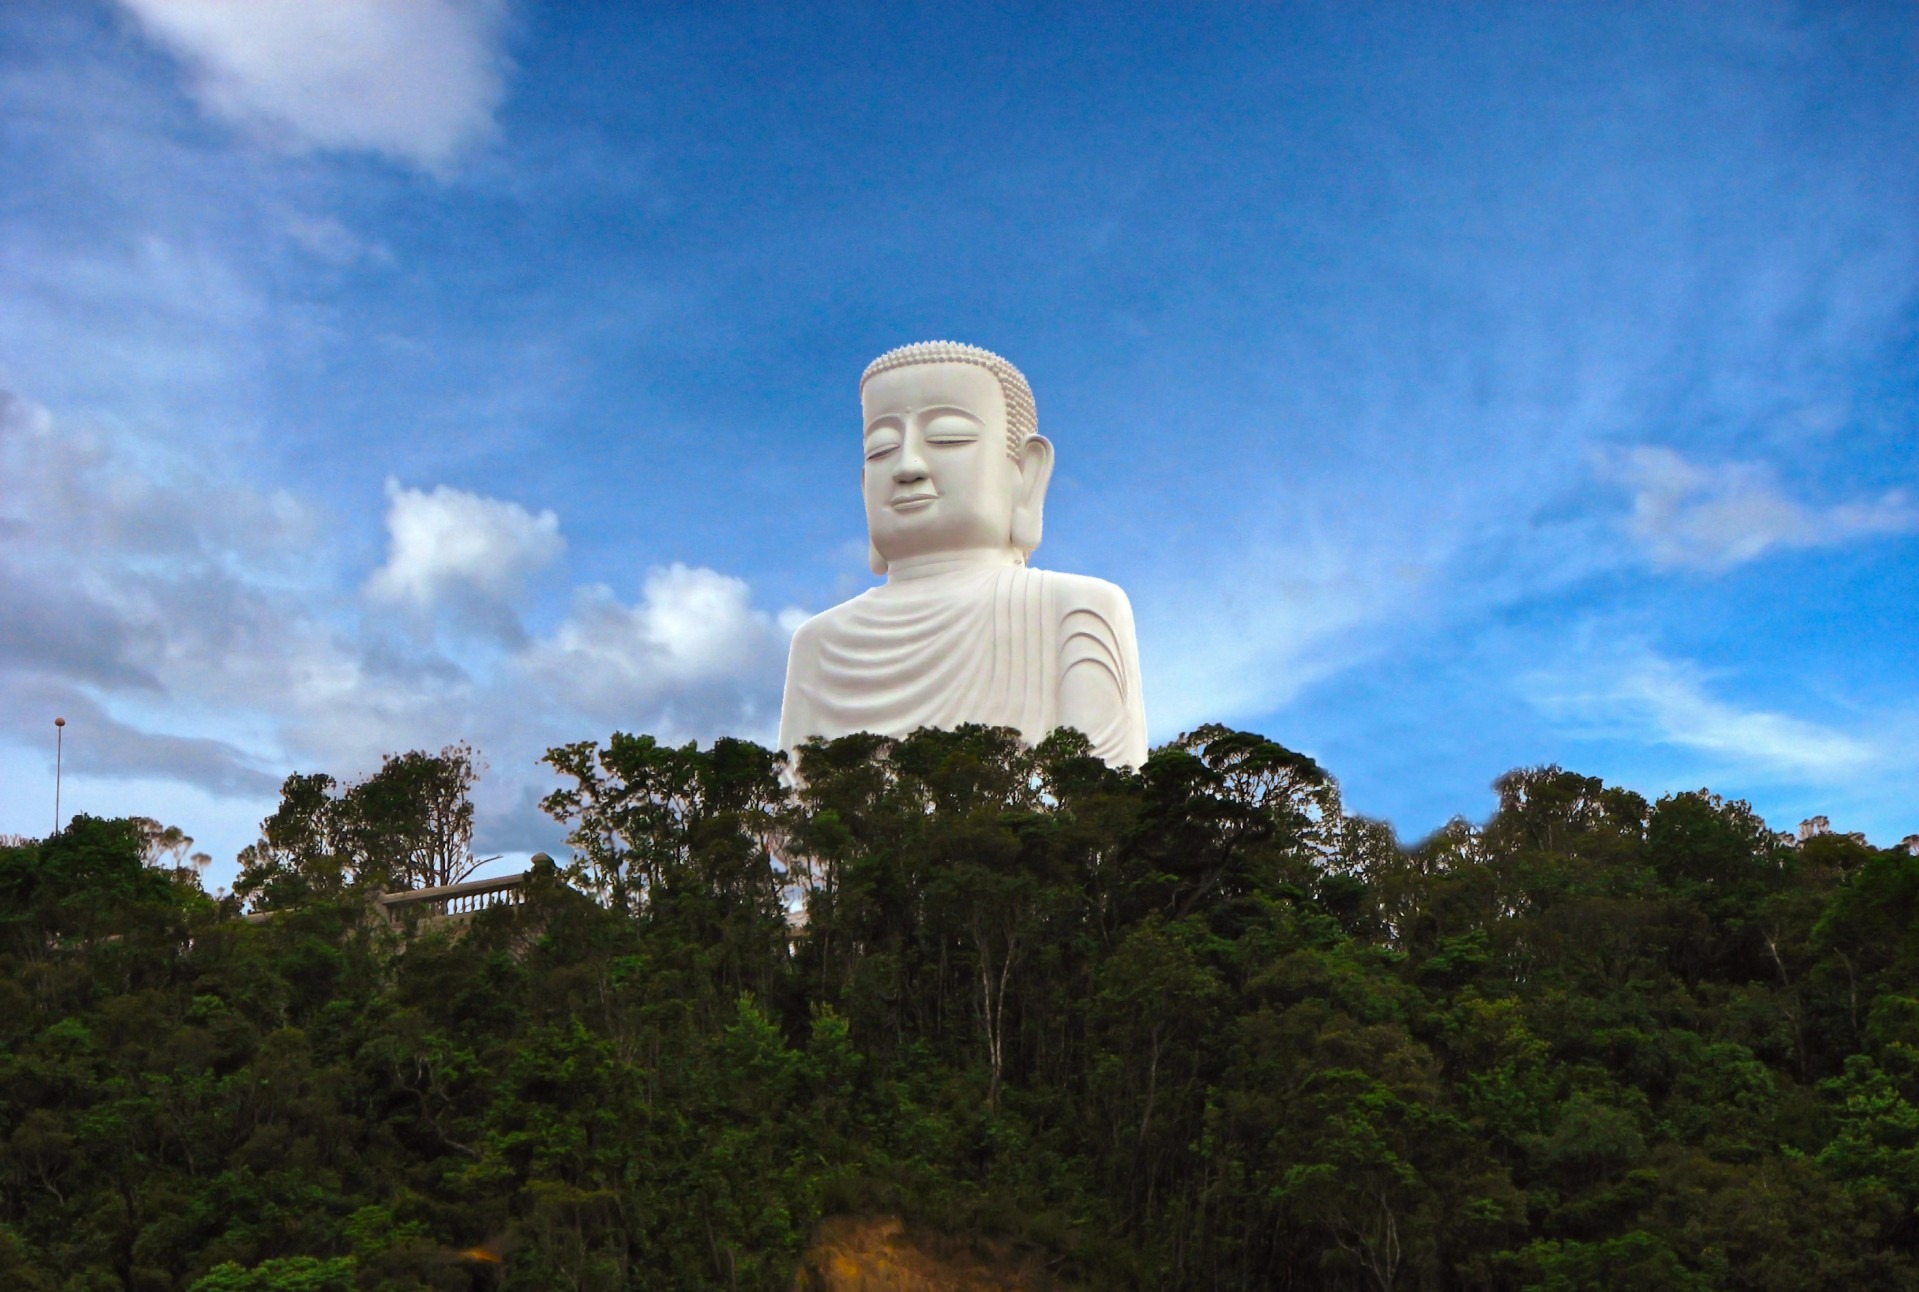
mountain, cloud, sky, sunlight, monument, statue, peace, landmark, sculpture, art, meditation, buddha, vietnam